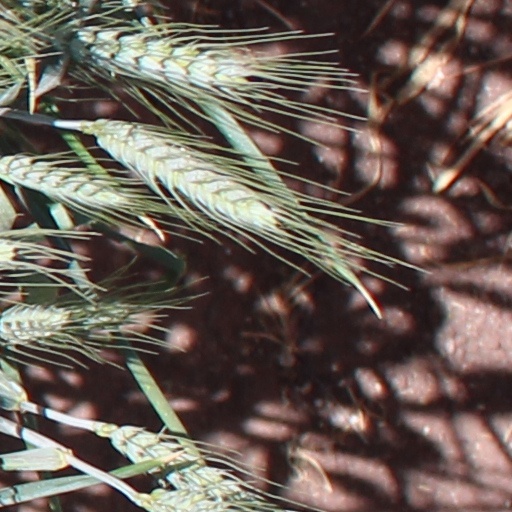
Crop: wheat